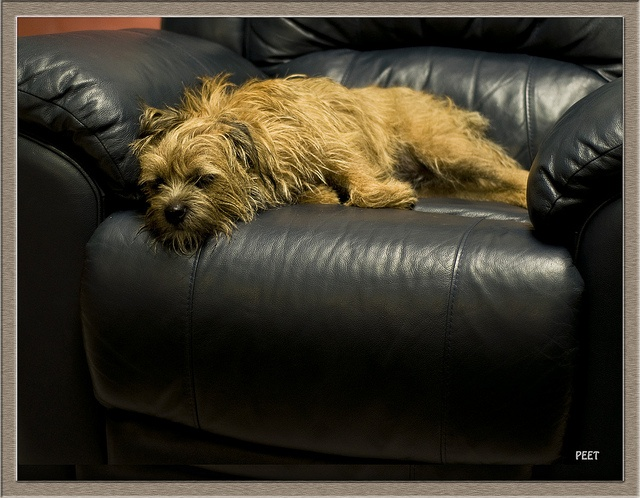
A brown dog laying on top of a leather chair.
The dog is laying down on the recliner in the house.
a small dog is sleeping on a chiar
The brown dog is lying on the leather easy chair.
A dog laying on its side on a chair.